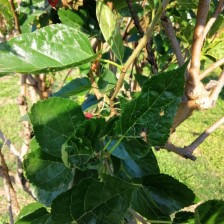
Variety: BlackOodTurkey